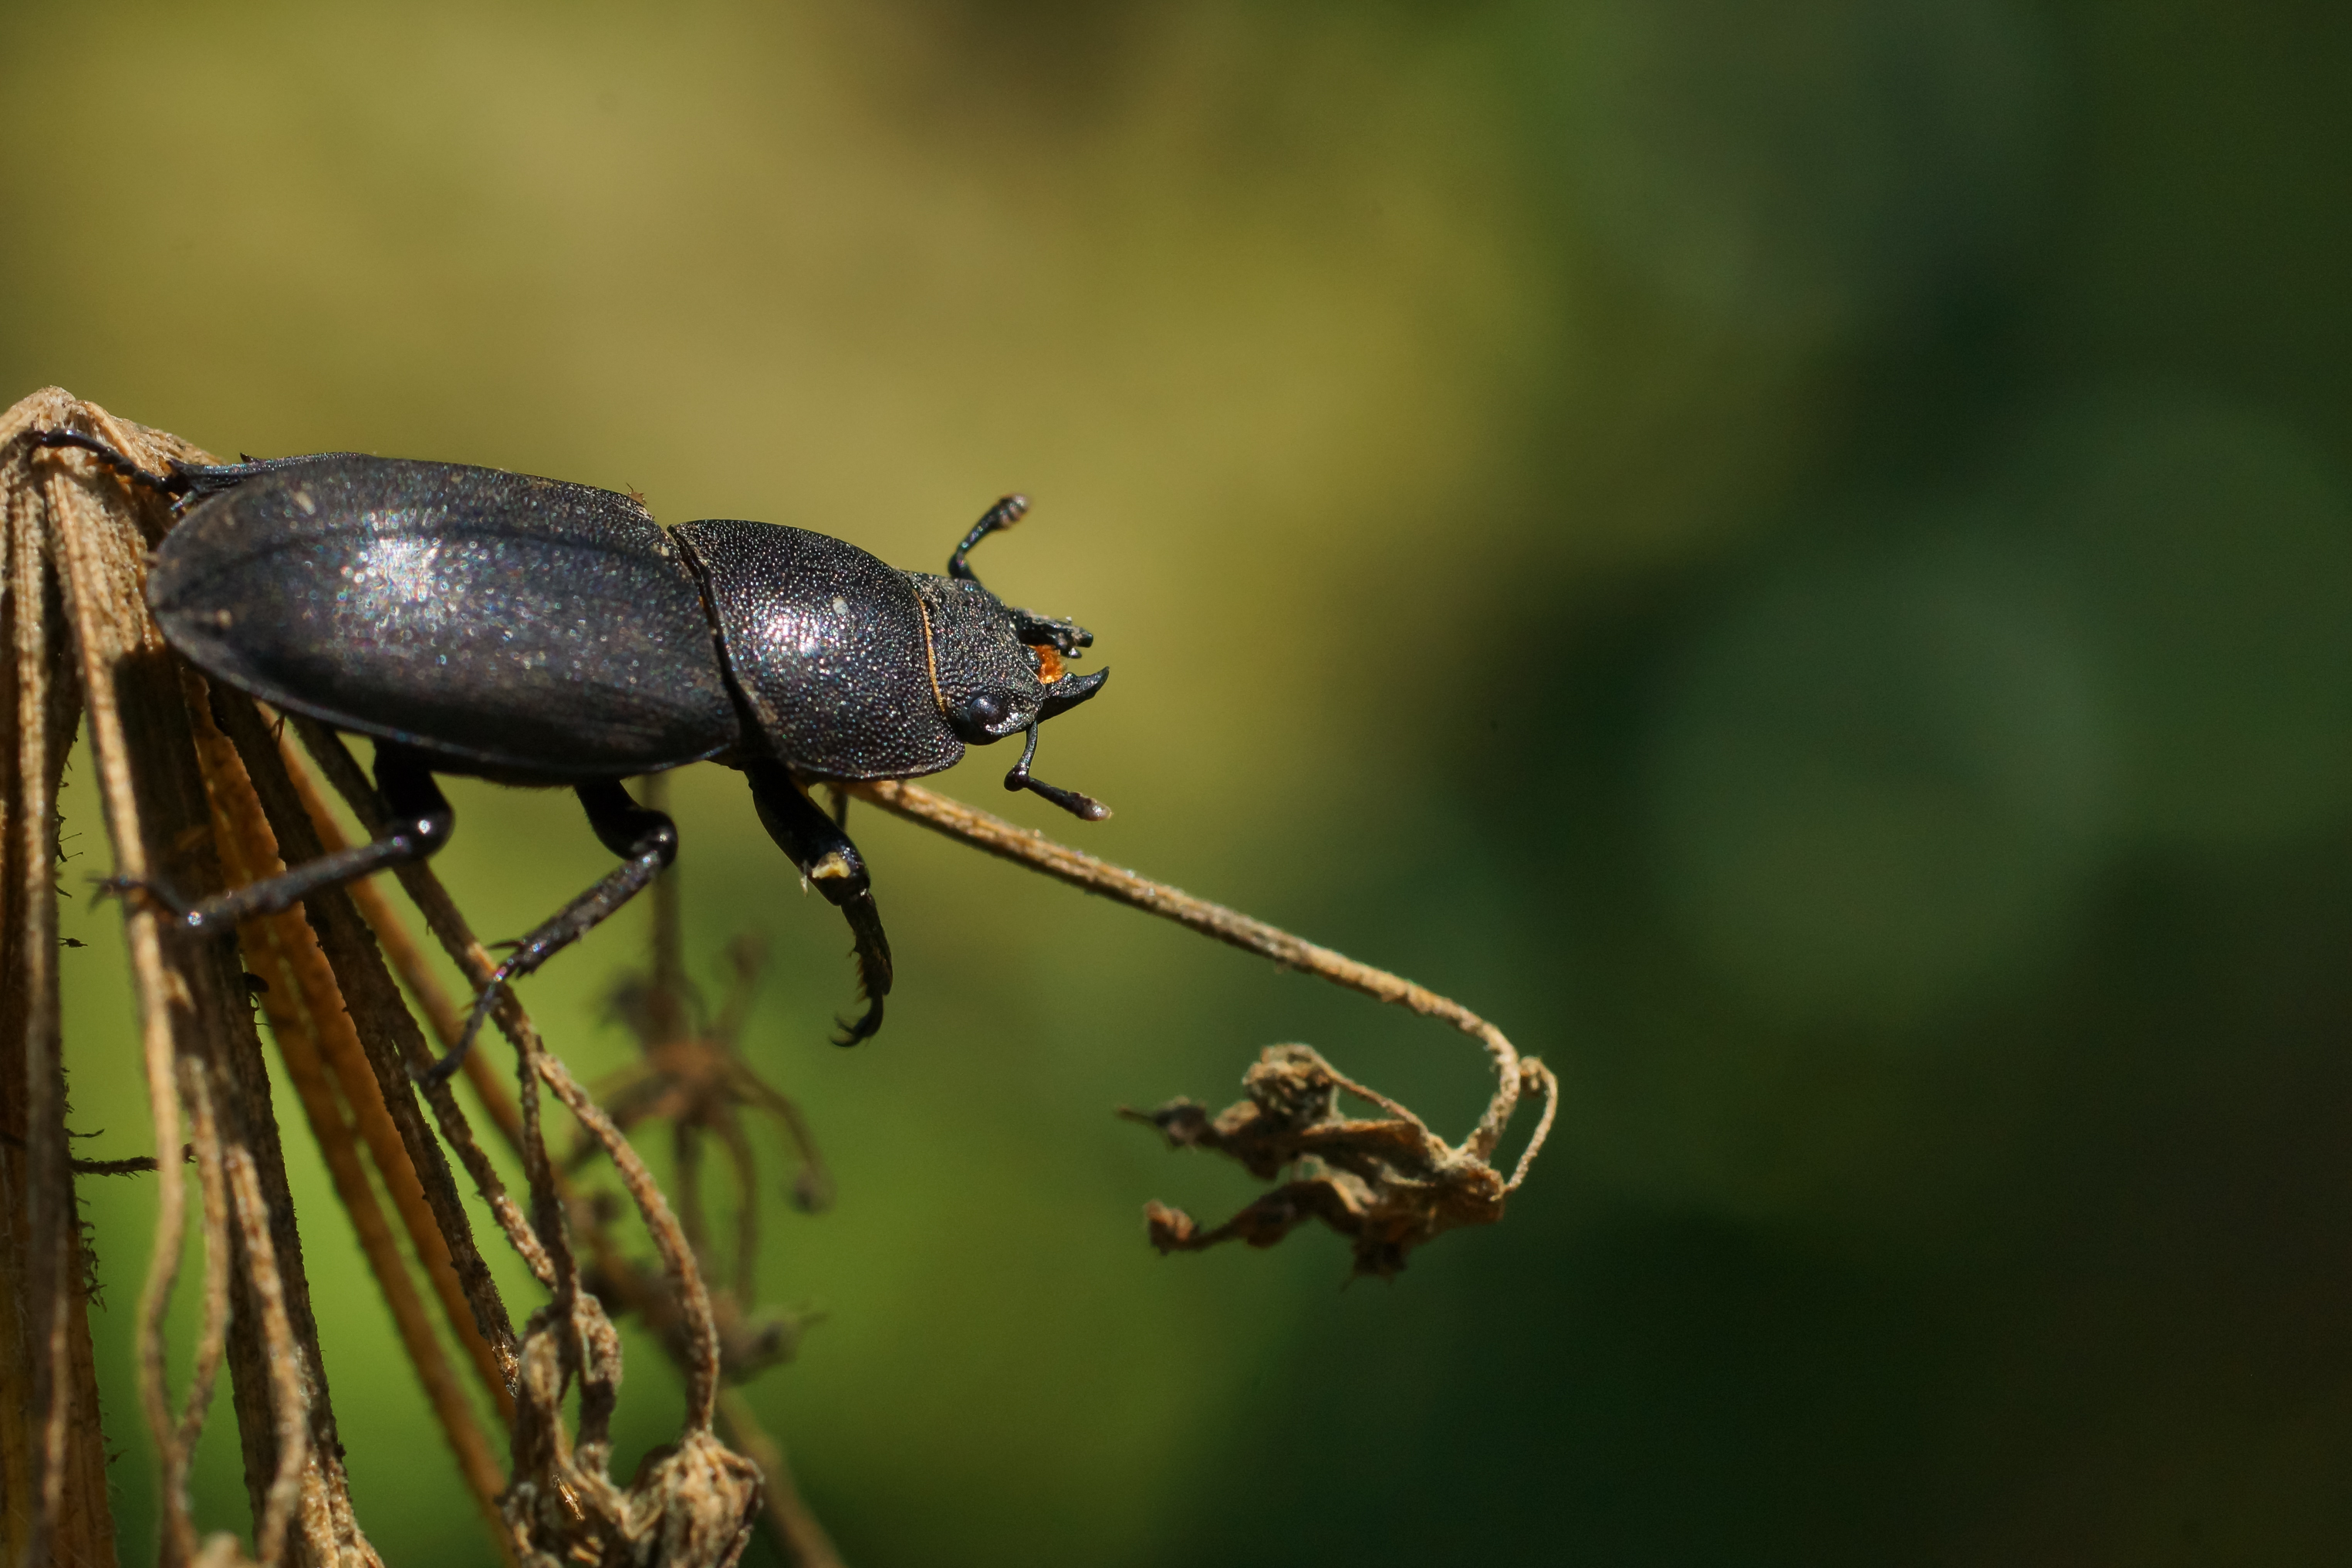
nature, photography, wildlife, green, insect, macro, fauna, invertebrate, close up, 100mm, animals, naturaleza, escarabajo, a77, beetle, weevil, ggl1, gaby1, xovesphoto, animales, sonya77, minolta100mm, macro photography, arthropod, leaf beetle